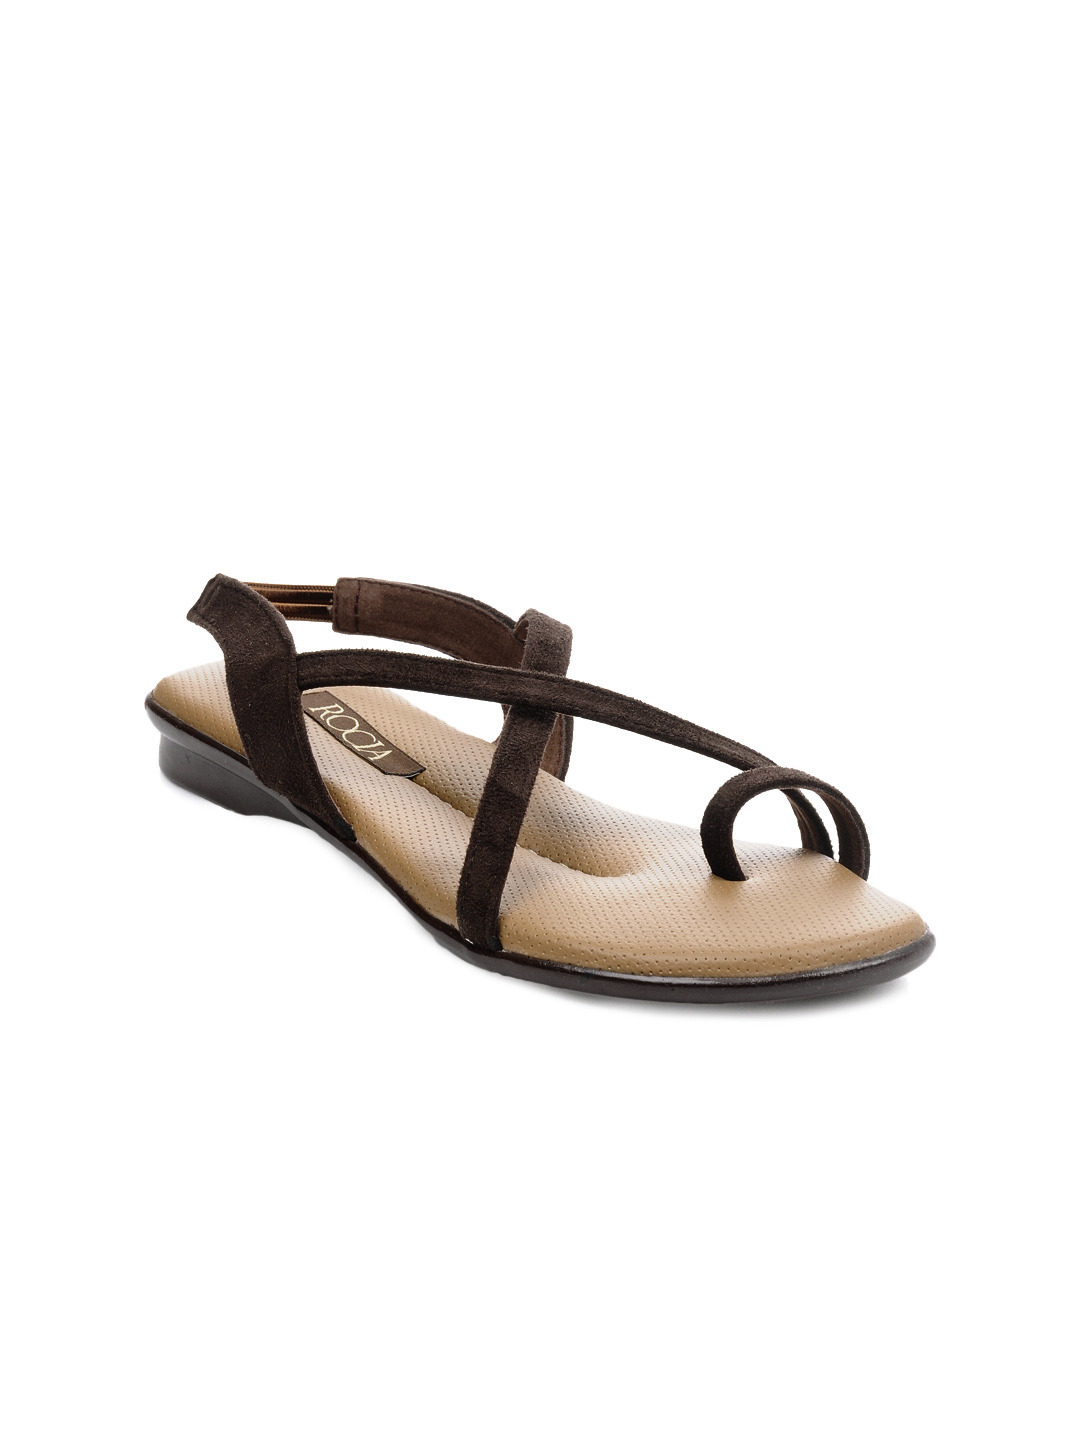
Rocia Women Brown Flats
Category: Footwear / Shoes / Heels
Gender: Women
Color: Brown
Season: Winter 2012
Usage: Casual